Hedwig Weiß

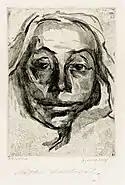
Portrait of Käthe Kollwitz

Her father, Bernhard Weiß, was an Evangelical theologian. Her mother, Hermine (née Von Woyna) was a member of the nobility. They supported her interest in the visual arts as a pastime, but not as a profession. She and her friend, Käthe Kollwitz, received lessons in drawing and engraving from Rudolph Mauer (1845-1905). Later, she attended the in Berlin where she studied with Karl Stauffer-Bern and met her lifelong friend, Maria Slavona. In 1887, she completed her studies in Munich with Ludwig von Herterich, and Fritz von Uhde, who had a significant influence on her style.